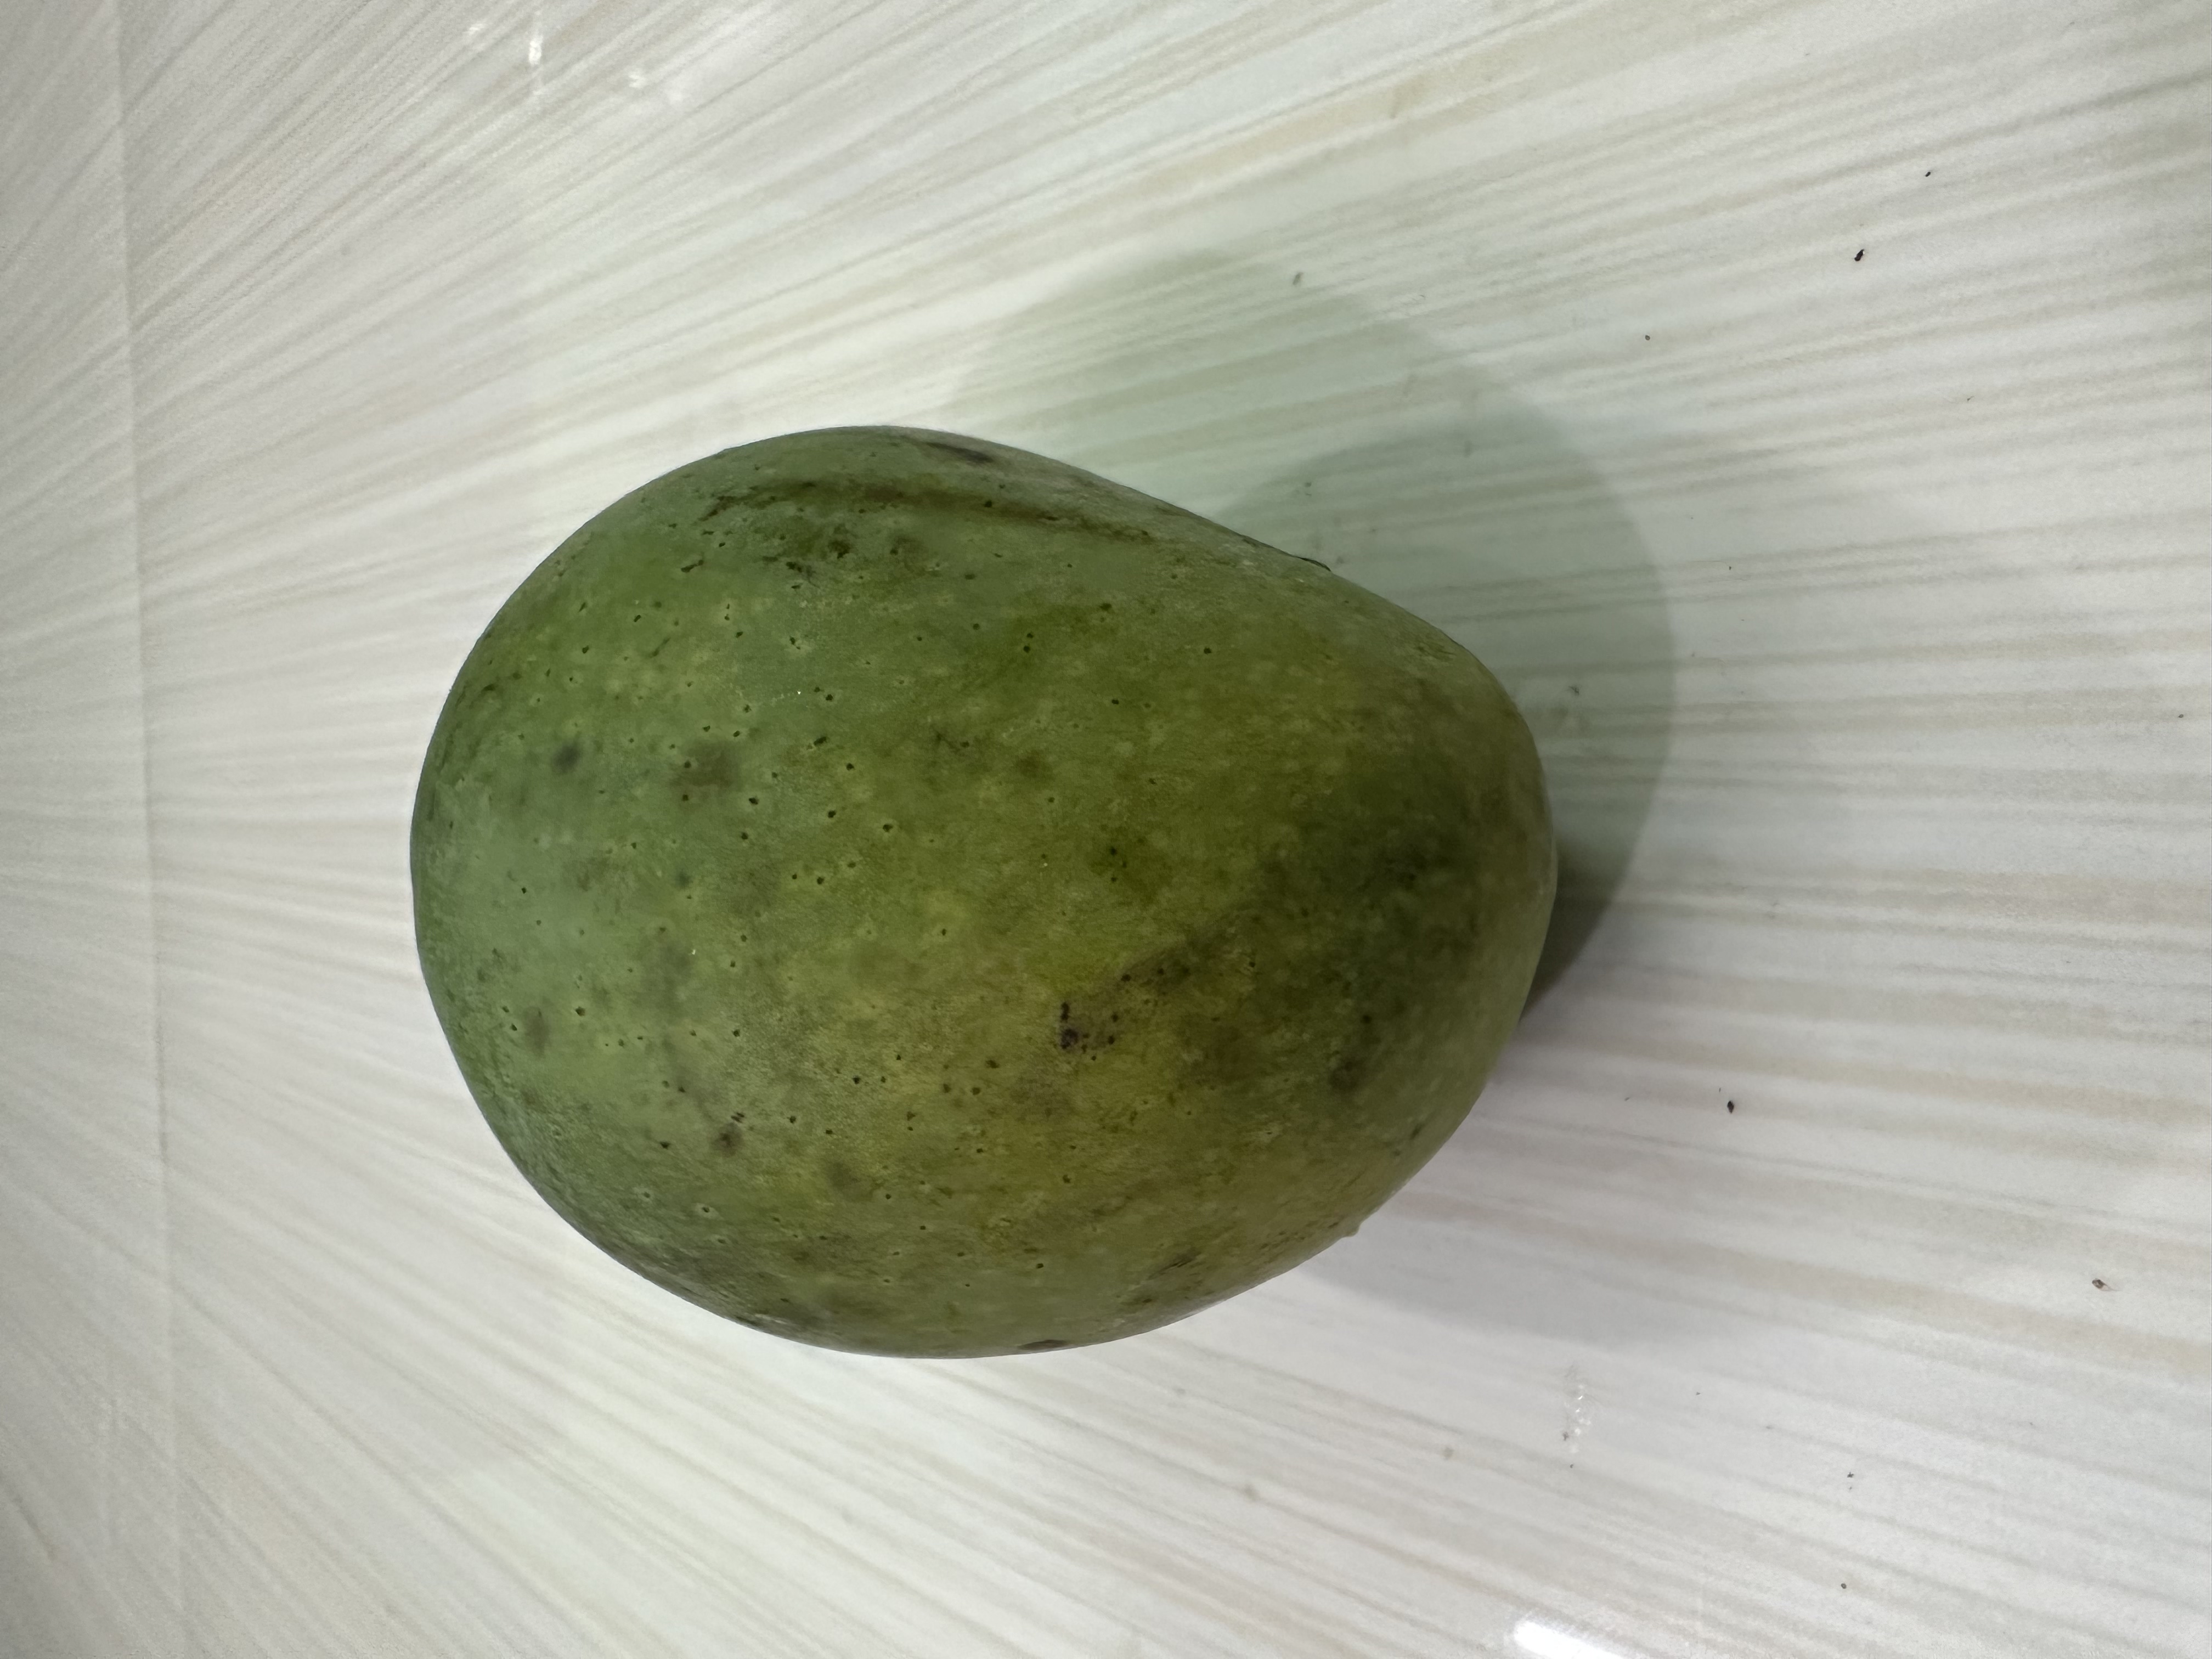
Mango variety: Harivanga